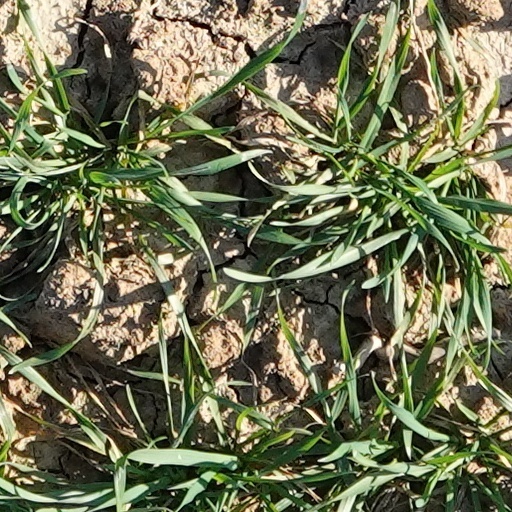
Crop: wheat